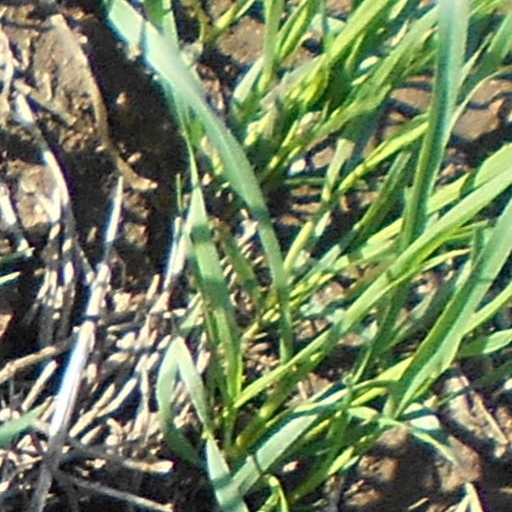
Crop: wheat